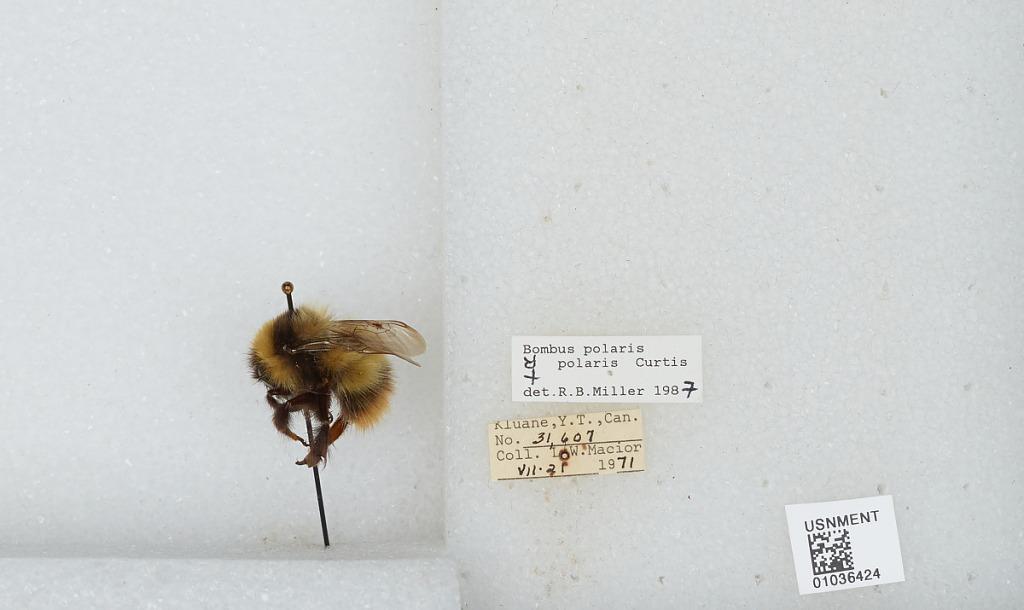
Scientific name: Bombus (Alpinobombus) polaris Curtis
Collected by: L. Macior
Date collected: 1971-7-21
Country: Canada
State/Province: Yukon Territory
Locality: Kluane
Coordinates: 60.75, -139.5
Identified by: Miller, R. B.